Gilligaloola

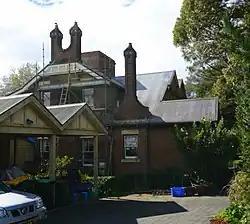
"Gilligaloola", pictured in July 2016.

Gilligaloola is a heritage-listed residence located at 82-84 Pennant Hills Road, Normanhurst, New South Wales, a suburb of Sydney, Australia. It was designed by Norman Selfe who was involved in the design, and built in 1893. It was added to the New South Wales State Heritage Register on 2 April 1999.